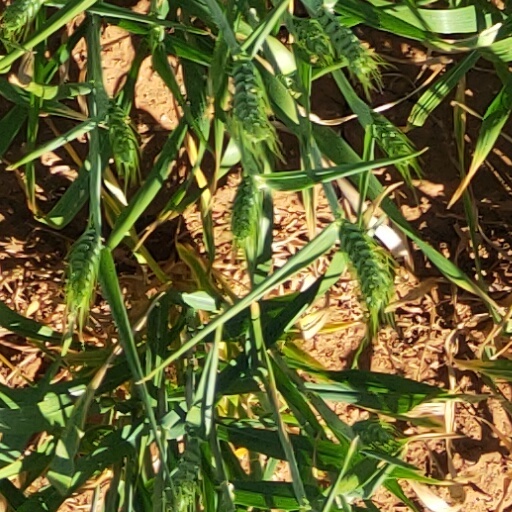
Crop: wheat